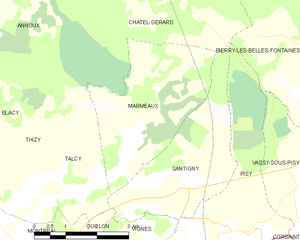
Carte des communes françaises Marmeaux